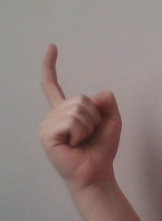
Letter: ra